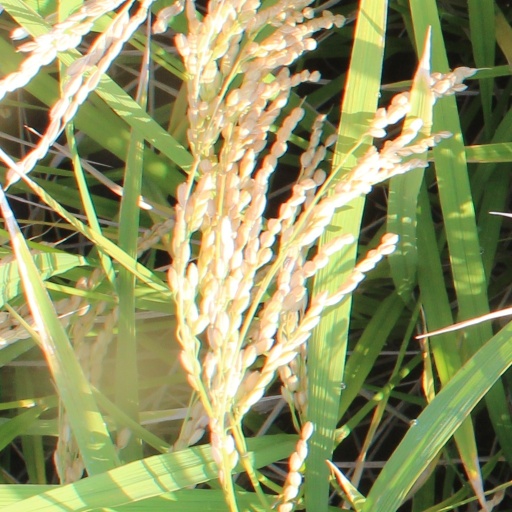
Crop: rice